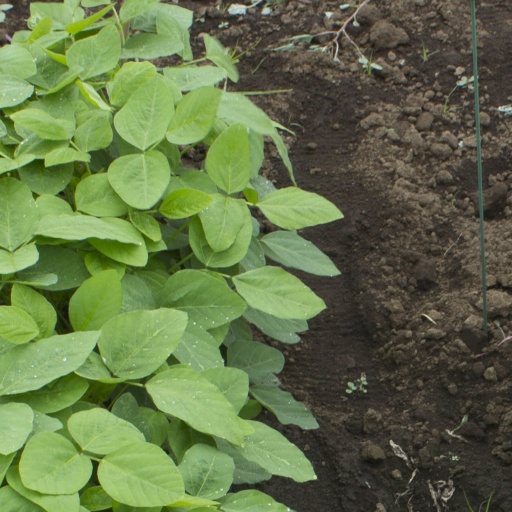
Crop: soybean